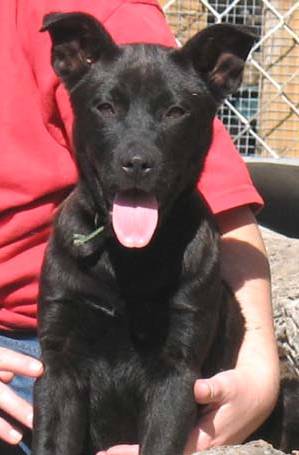
Label: dog